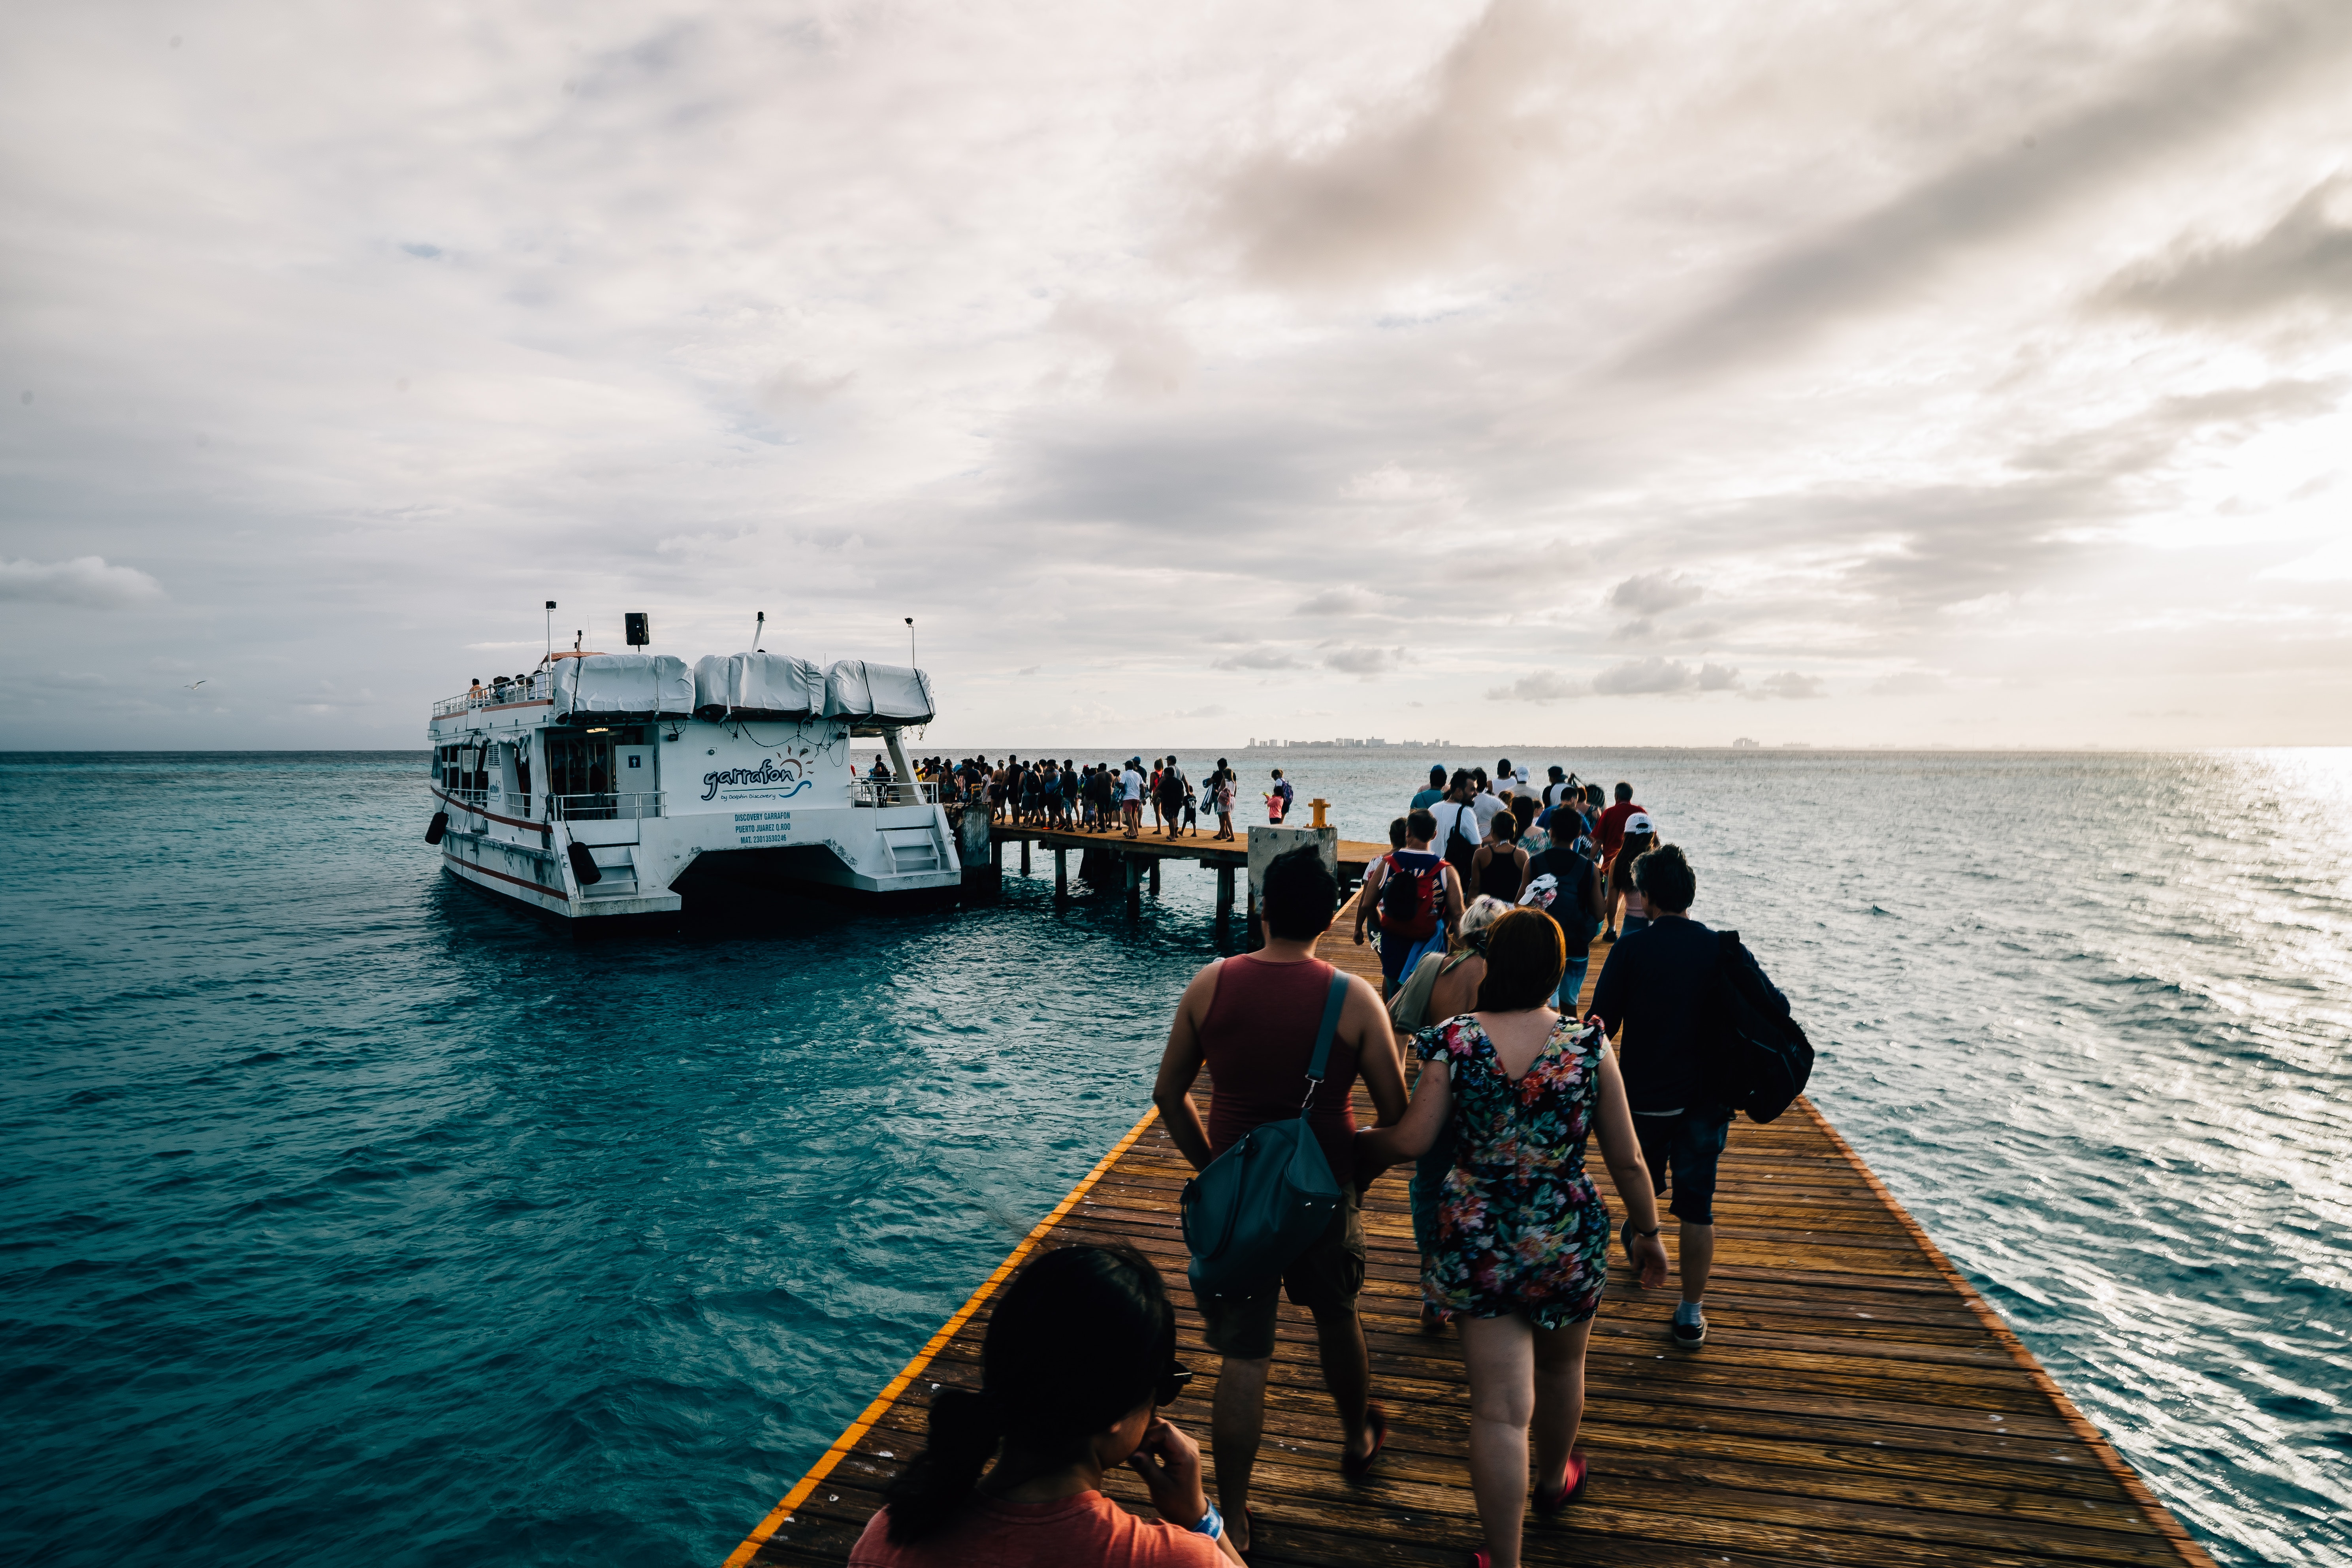
water transportation, water, sky, sea, vehicle, ferry, transport, tourism, waterway, horizon, ocean, fun, boat, human, cloud, vacation, pier, watercraft, leisure, coast, motor ship, travel, channel, passenger, ship, boating, city